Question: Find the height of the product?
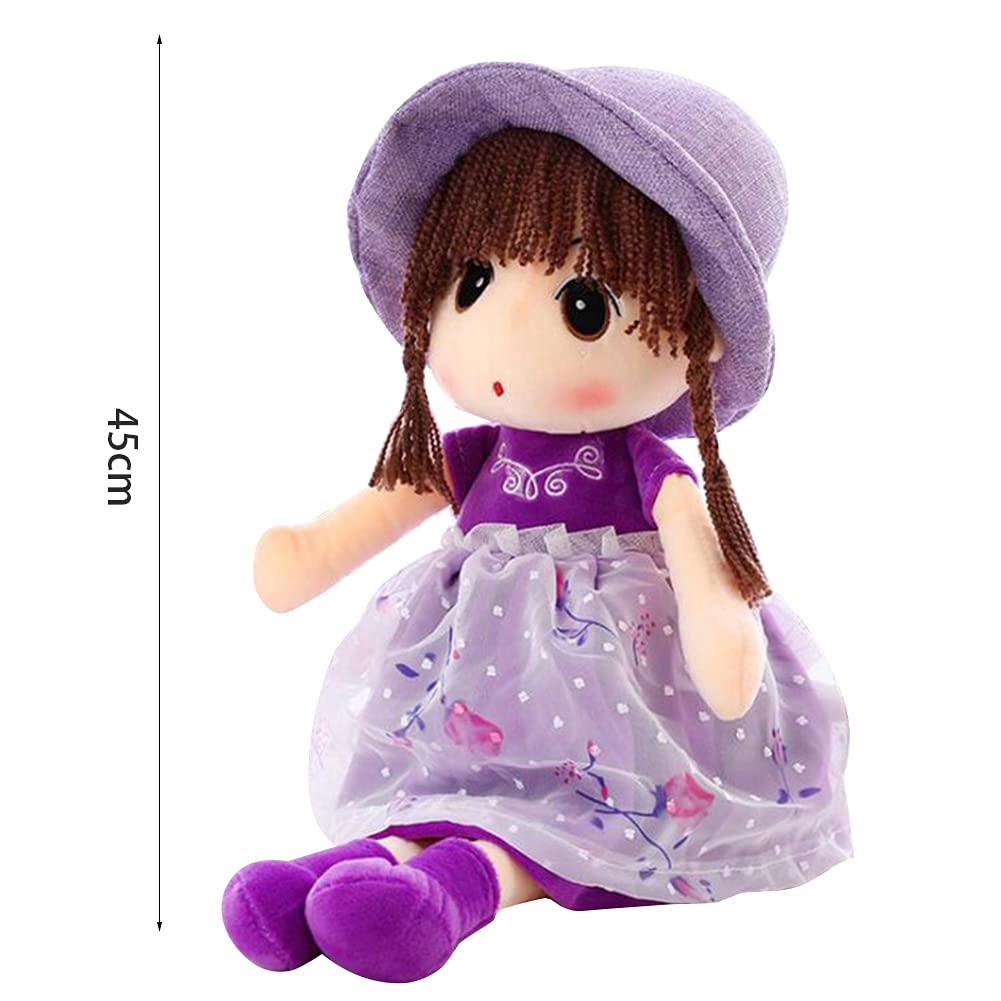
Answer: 45.0 centimetre